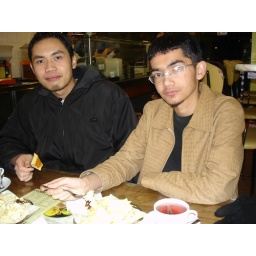
Enjoying red apple tea although we couldn't stuff in the cheese